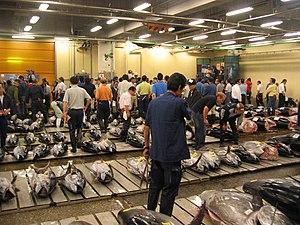
Le marché aux poissons de Tsukiji était le principal marché aux poissons de la métropole de Tokyo et le plus grand marché de gros du monde pour les poissons et fruits de mer. Il se trouvait dans le quartier de Tsukiji, arrondissement de Chūō. Même s'il était communément appelé « marché aux poissons », on y trouvait également des fruits et légumes. Il a été fermé en 2018 et remplacé par le marché aux poissons de Toyosu.
Le sushi est un plat traditionnel japonais, composé d'un riz vinaigré appelé shari combiné avec un autre ingrédient appelé neta qui est habituellement du poisson cru ou des fruits de mer. Cette forme d'art culinaire est un des emblèmes de la cuisine japonaise dans le monde, alors que sa consommation n'est qu'occasionnelle au Japon. Les types de sushis les plus répandus sont les nigirizushi, constitués d'une boule de shari formée à la main recouverte d'une tranche de neta, les makizushi qui sont des rouleaux de nori renfermant du shari et d'autres ingrédients ou le chirashizushi composé de shari recouvert de divers accompagnements. Il ne faut pas confondre les sushis avec les sashimis, un plat japonais constitué de tranches de poisson cru.